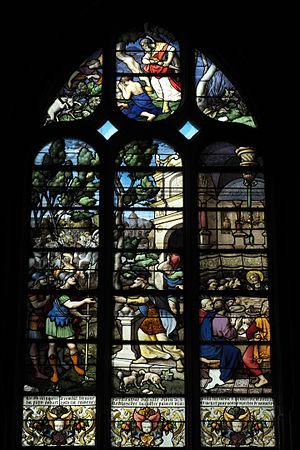
Les vitraux de l'église Sainte-Foy de Conches-en-Ouche, dans le département de l'Eure, constituent un ensemble important d'œuvres datant pour la plupart du milieu de XVIᵉ siècle. La nef de l'église comporte huit travées ; les fenêtres des sept premières sont, de part et d'autre, décorés de riches verrières. Le chœur est à sept pans, et chacune de ses ouvertures porte un vitrail.